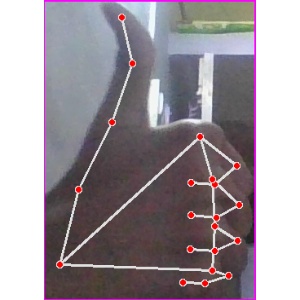
अक्षर: थ